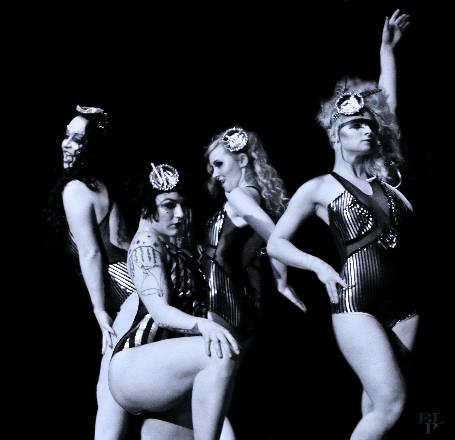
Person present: Yes